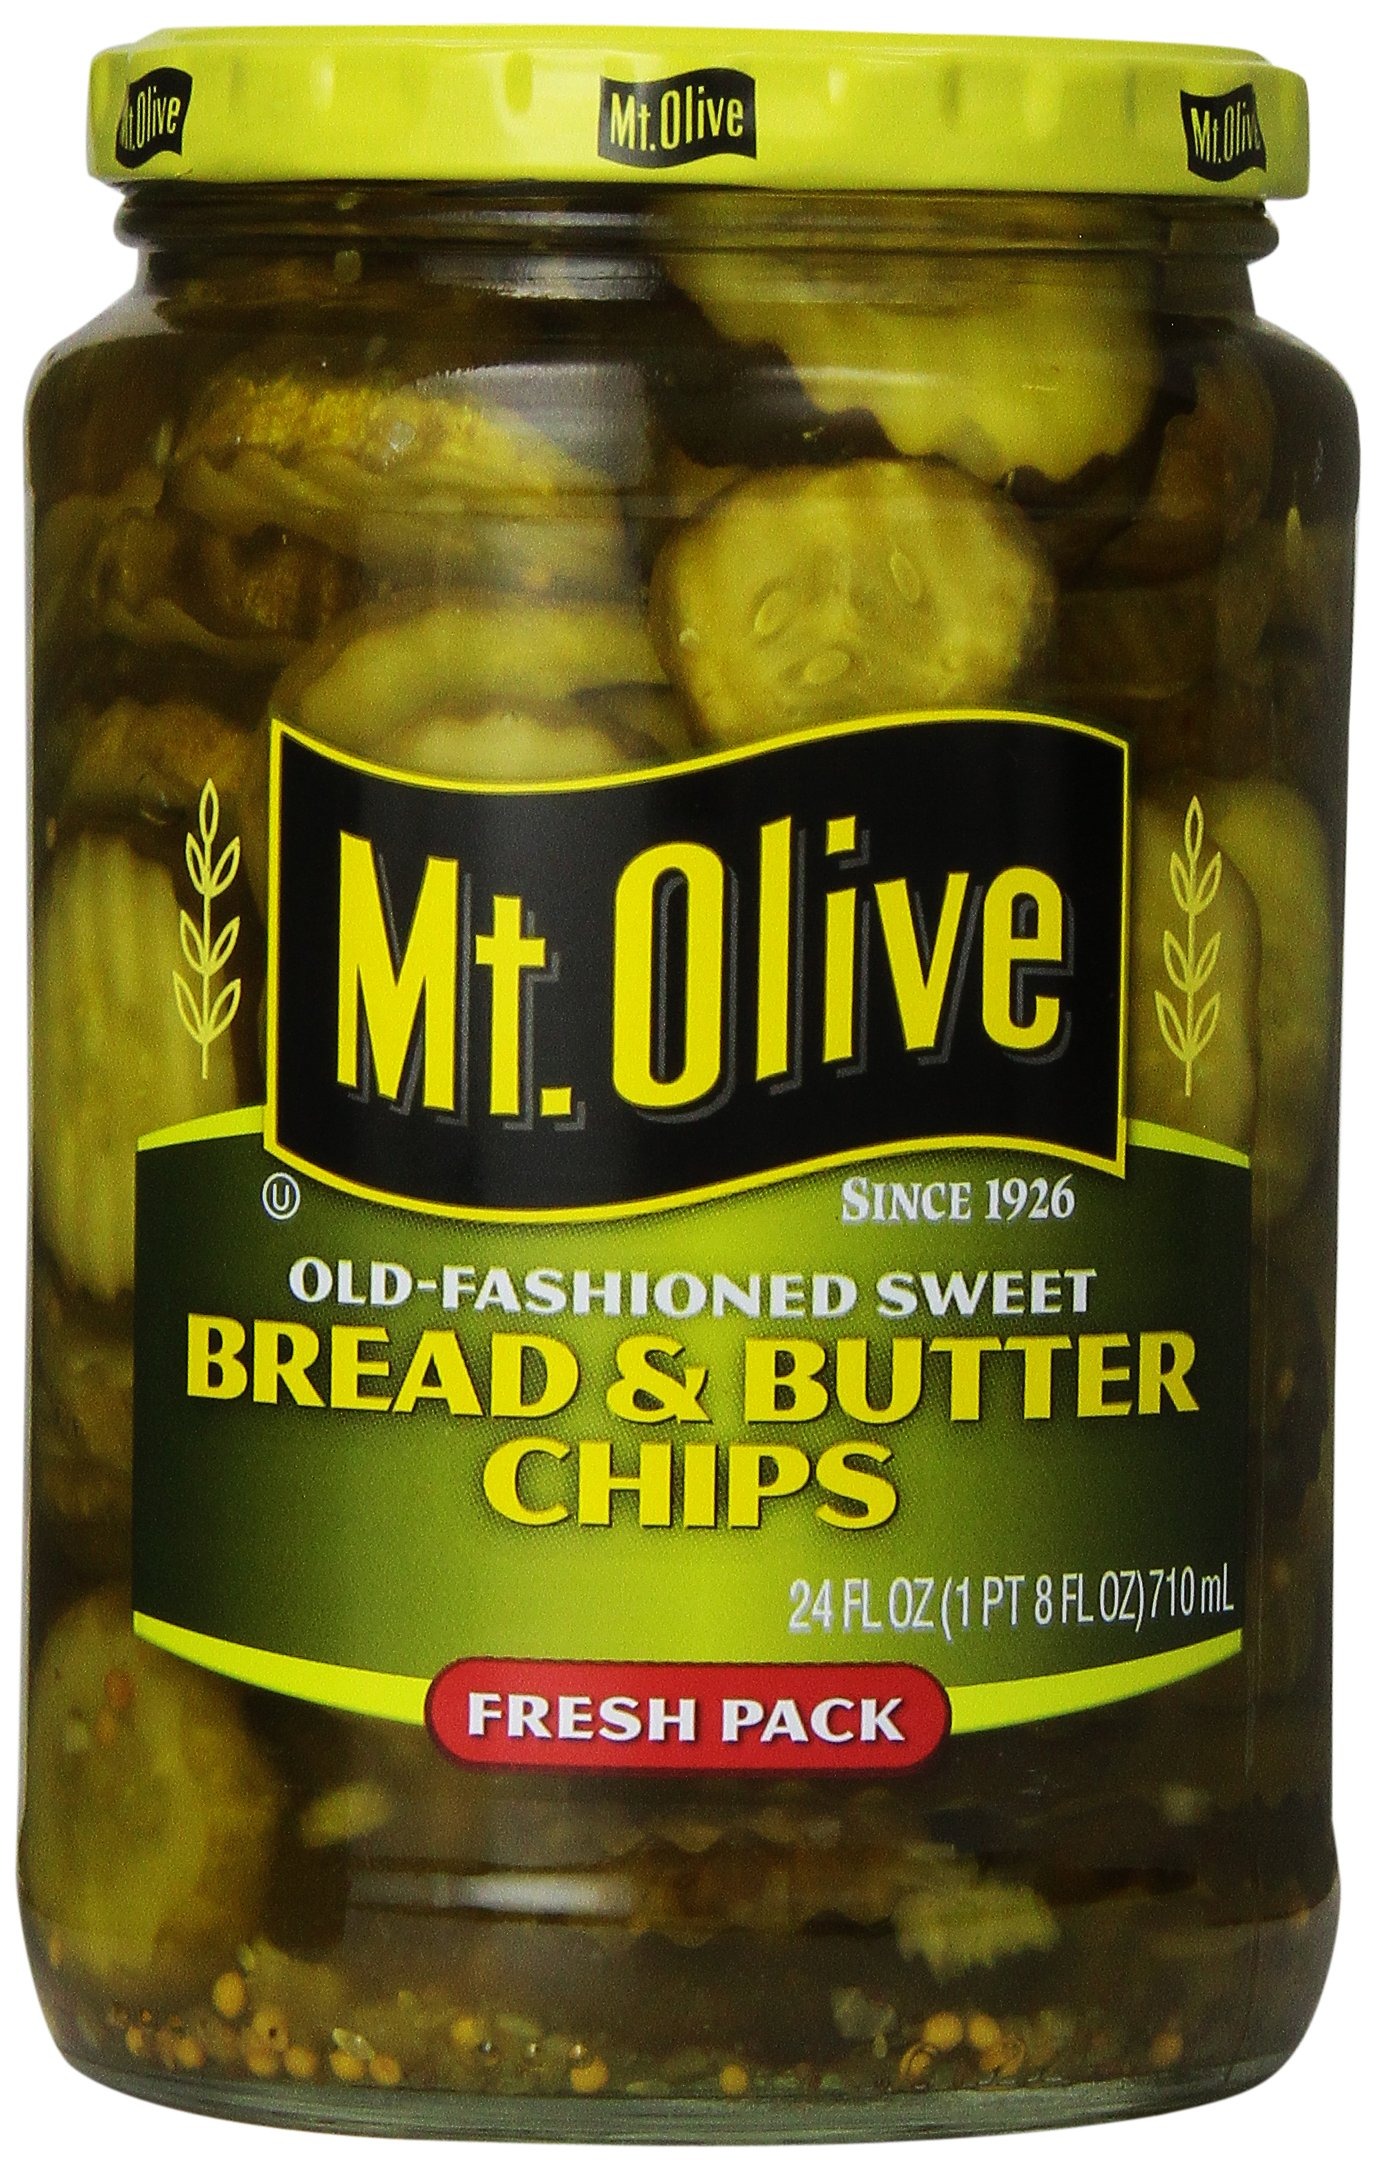
Item Name: Mt. Olive Bread and Butter Chips, 24 oz
Bullet Point 1: Gluten-free
Bullet Point 2: Cholestrol-free
Bullet Point 3: Low calorie
Bullet Point 4: Country Of Origin: United States
Value: 24.0
Unit: Ounce

Price: 2.88